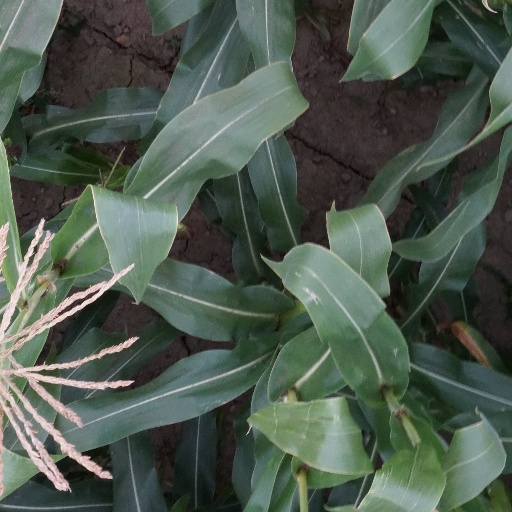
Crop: maize; corn